Hiroyuki Sanada

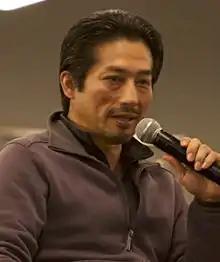
Sanada on a press tour for the series "Helix" (2013)

Sanada joined the cast of the ABC TV series "Lost" in 2010 during its sixth and final season. He portrayed Dogen, a high-ranking member of "The Others". In 2013, he appeared in "47 Ronin" (the first English-language adaptation of the Chushingura legend, Japan's most famous tale of samurai loyalty and revenge) alongside Keanu Reeves, as Shingen Yashida in "The Wolverine" opposite Hugh Jackman, and as Takashi Nagase in "The Railway Man", a story of vengeance and reconciliation co-starring Stellan Skarsgård and Colin Firth. He voiced "Sumo Villain" in "Minions", a master of strength and power who pursues the Minions.